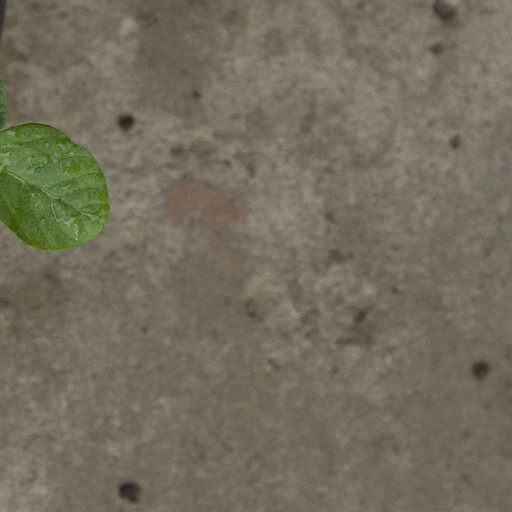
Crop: soybean